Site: brandenburg
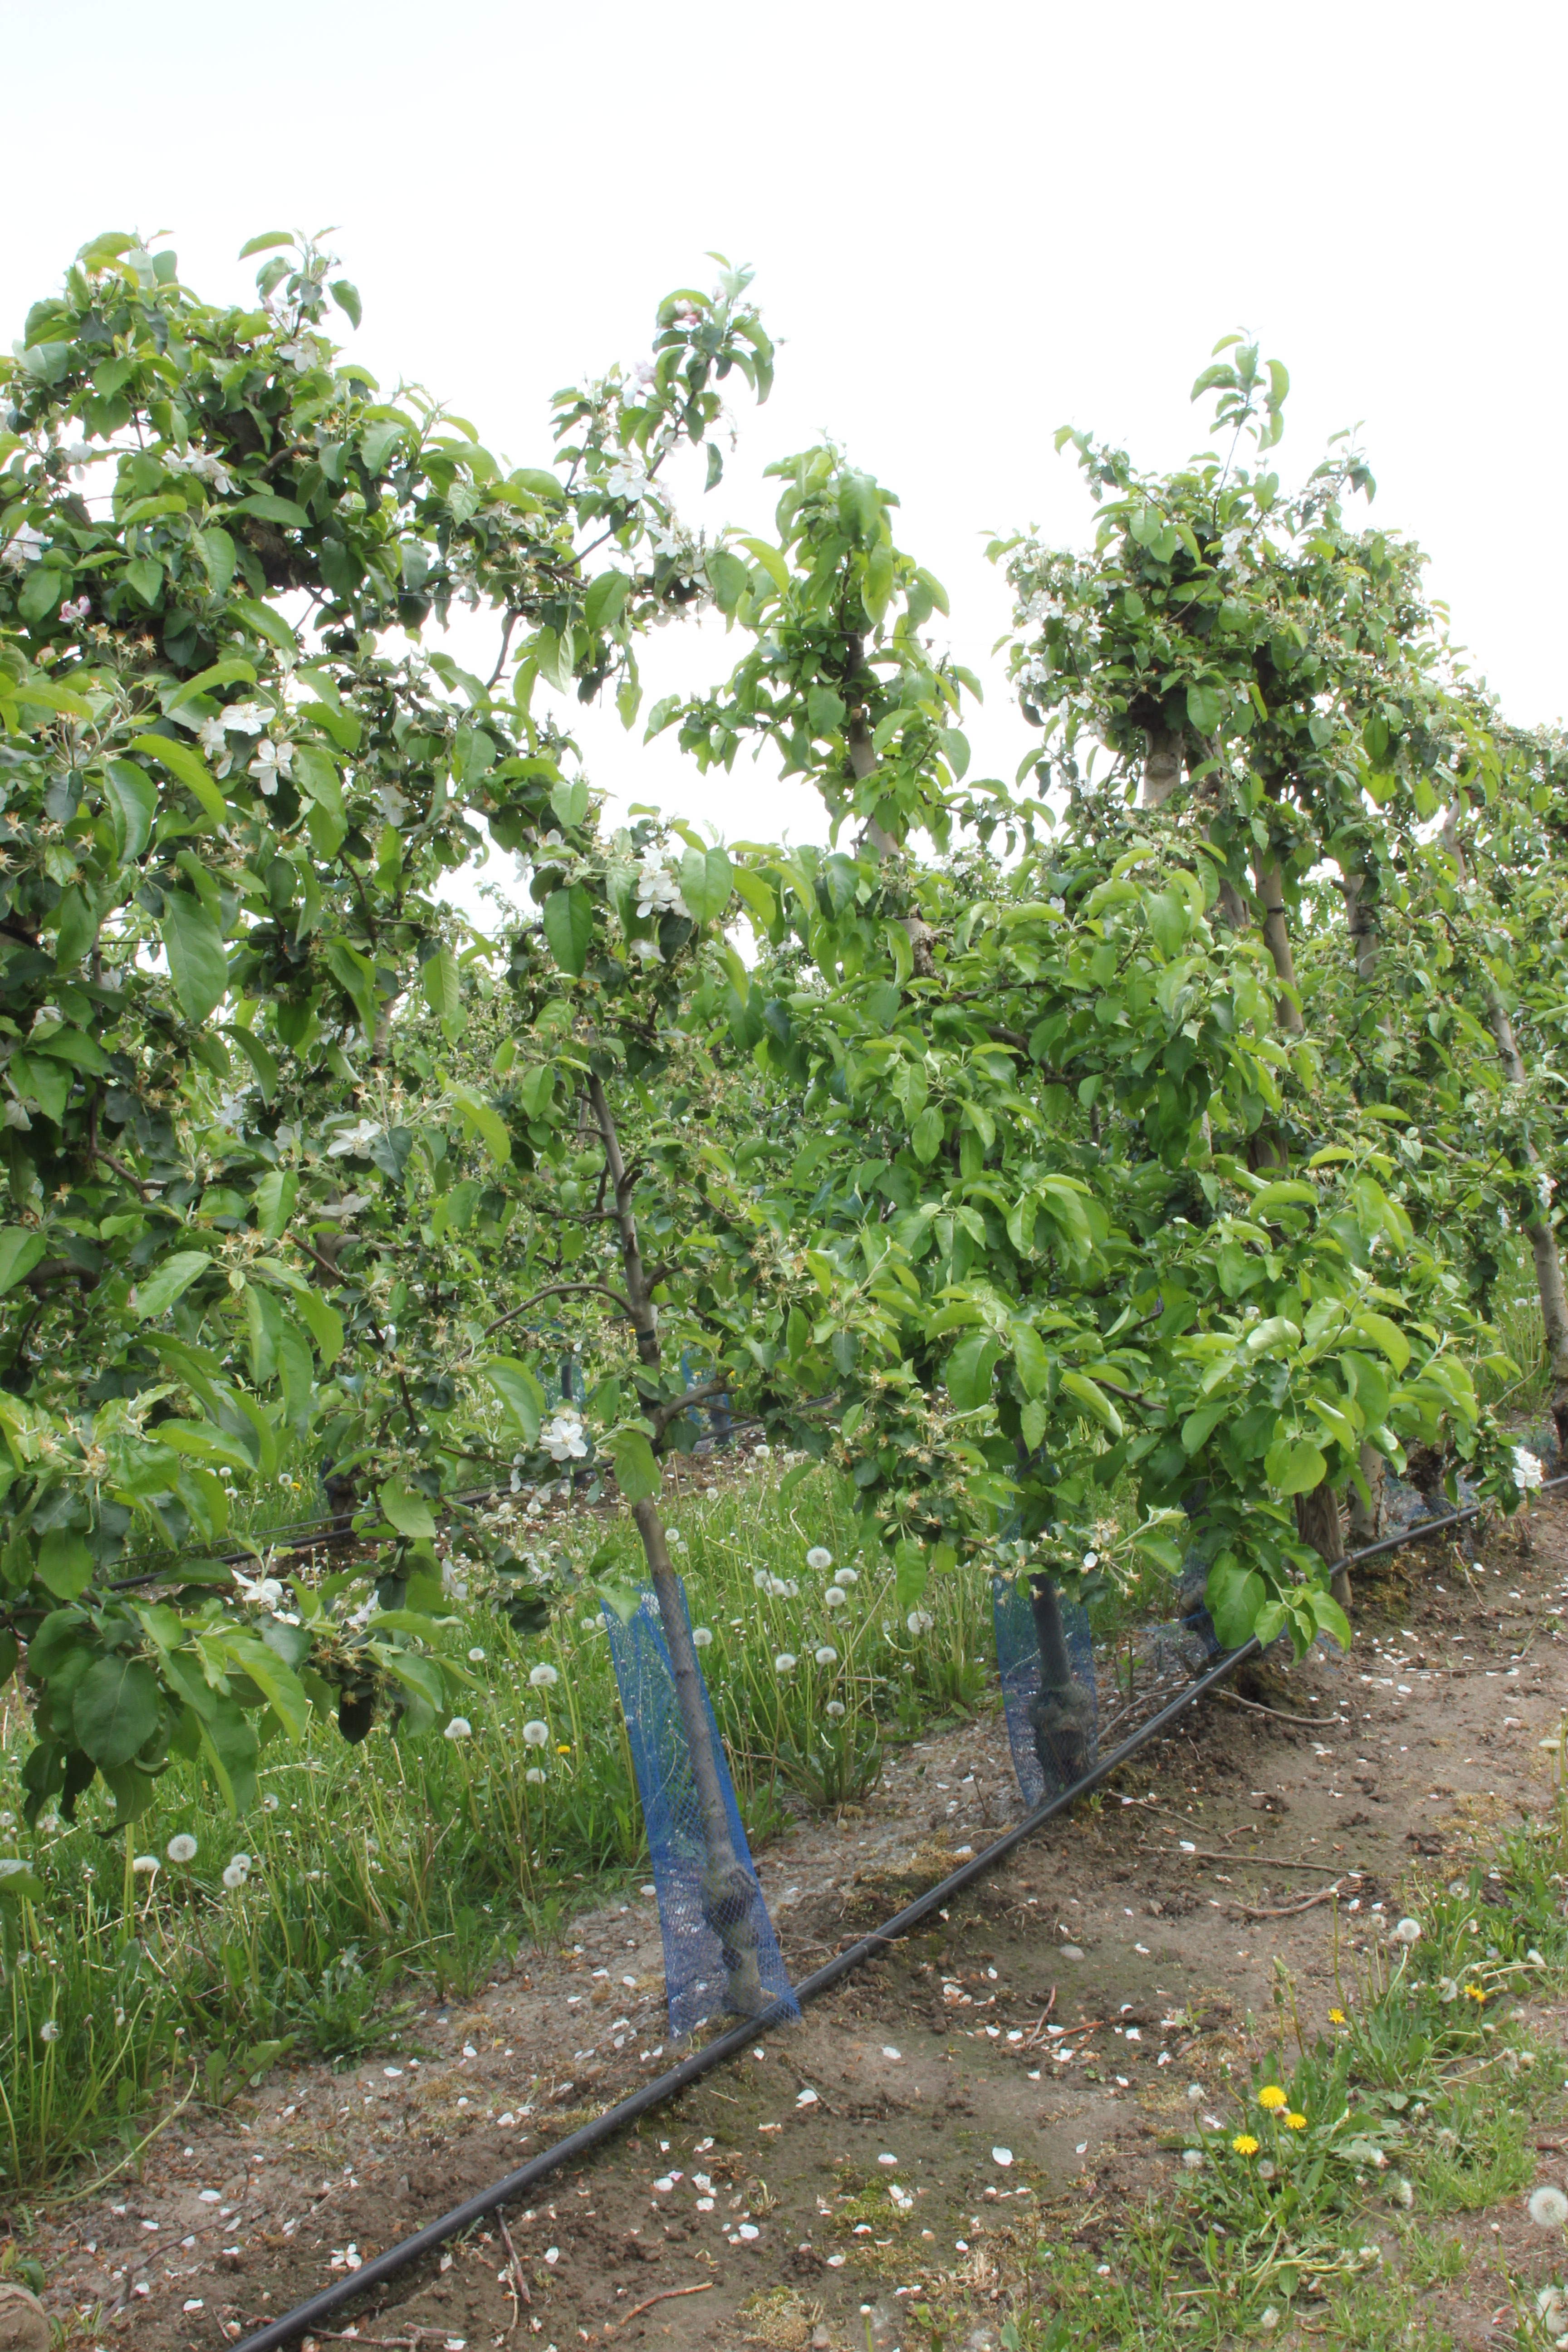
Growth stage (BBCH 67): Flowering